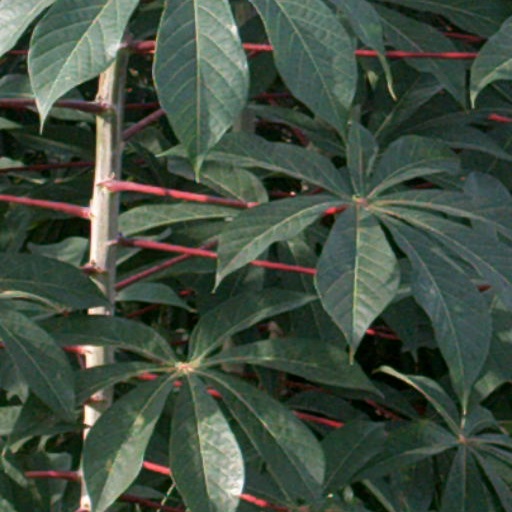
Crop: cassava